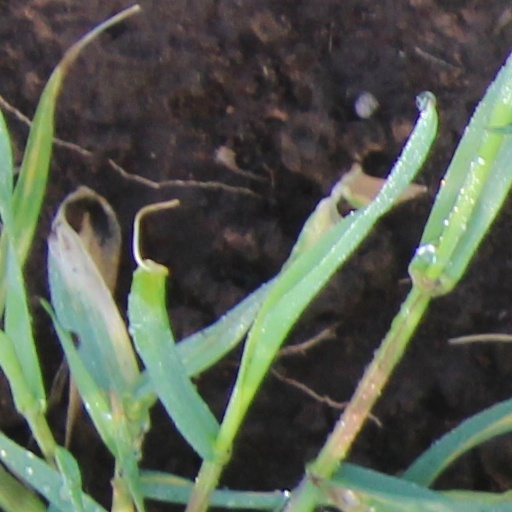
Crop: wheat